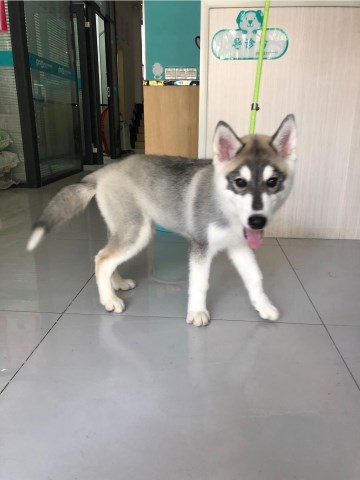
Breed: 1160-n000003-Siberian_husky